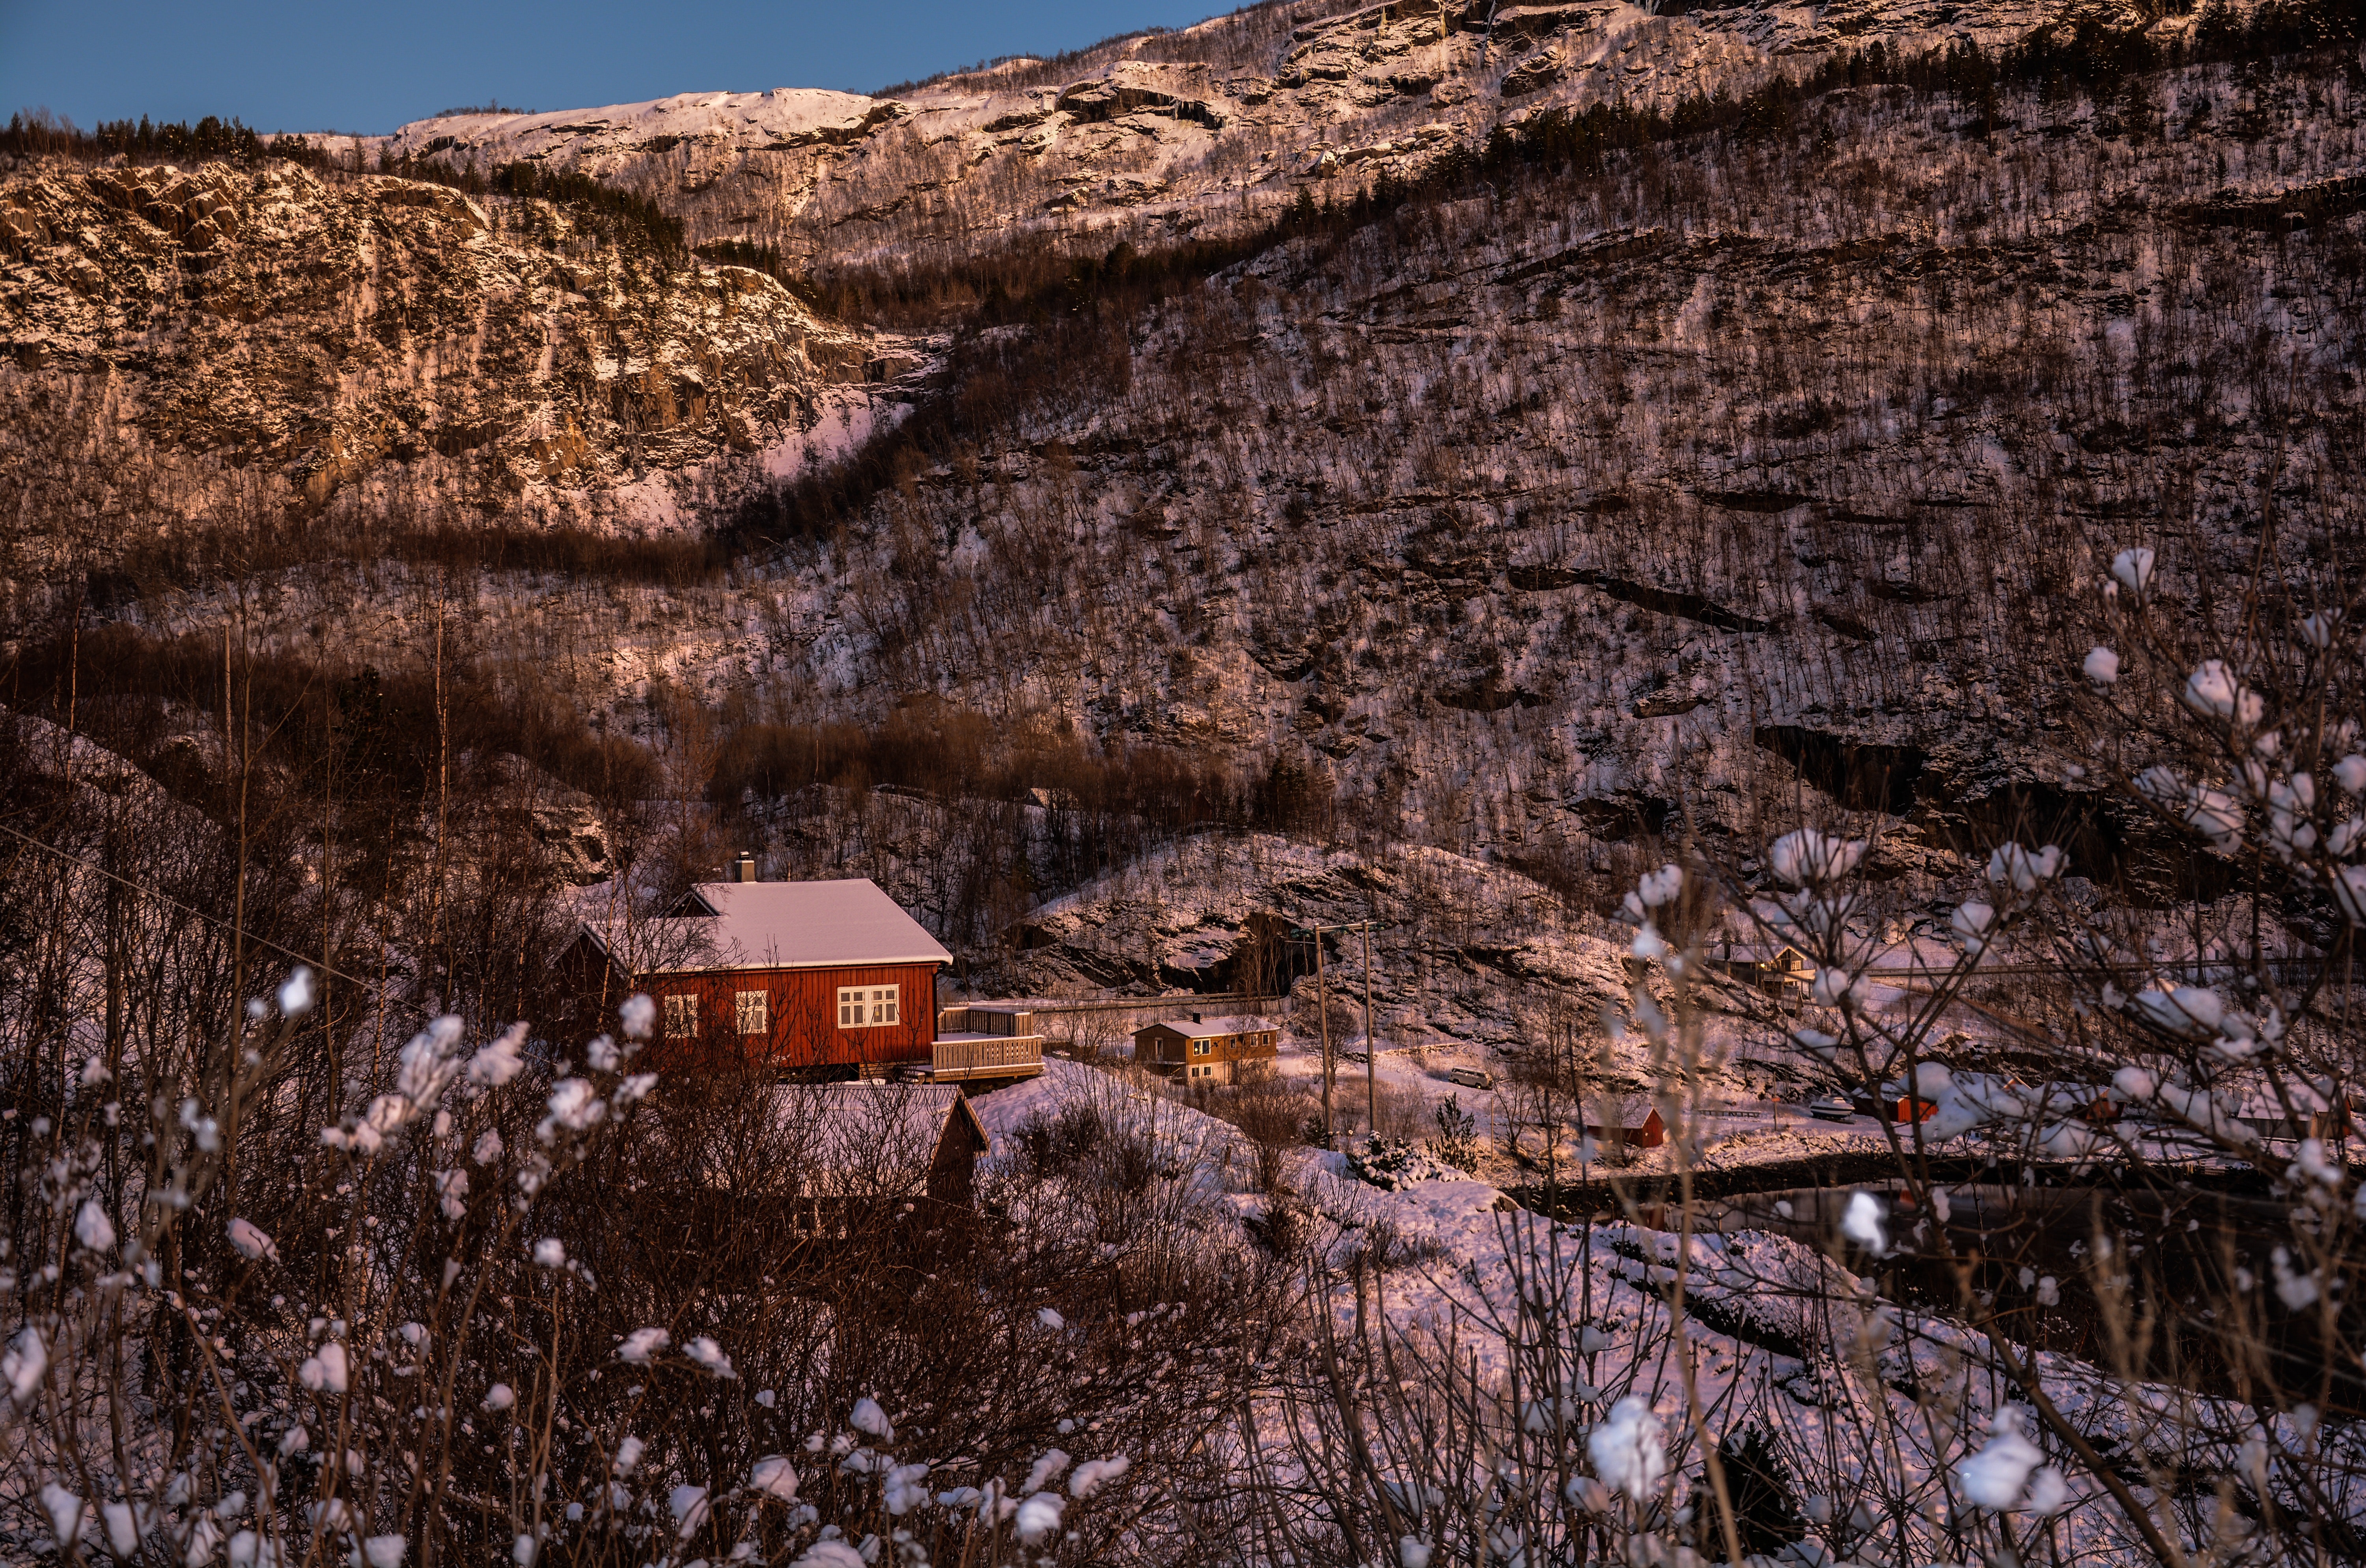
natural landscape, sky, rock, tree, geological phenomenon, house, winter, landscape, geology, rural area, escarpment, formation, mountain, architecture, hill, national park, canyon, wood, plant, soil, badlands, outcrop, bedrock, cliff, state park, terrain, building